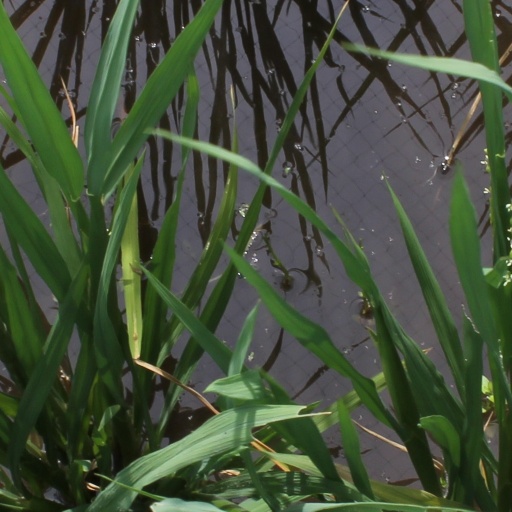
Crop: rice